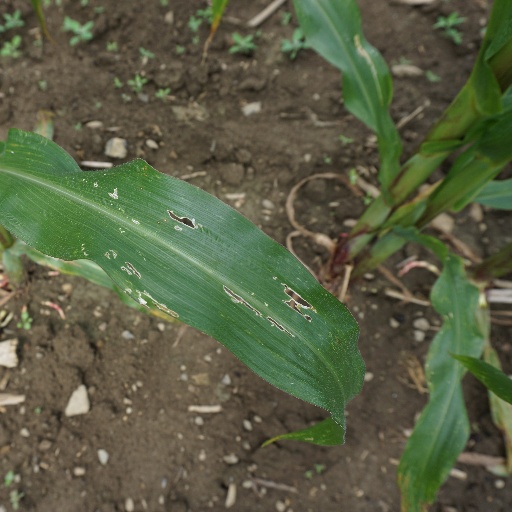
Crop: maize; corn